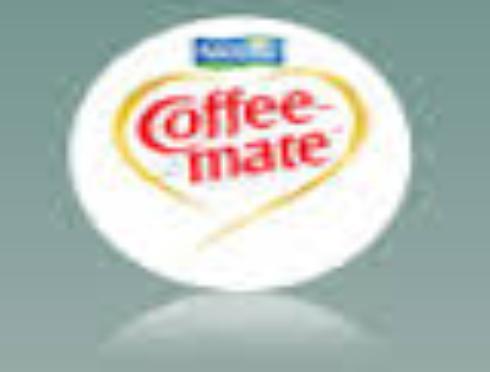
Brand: Coffee-Mate
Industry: Food